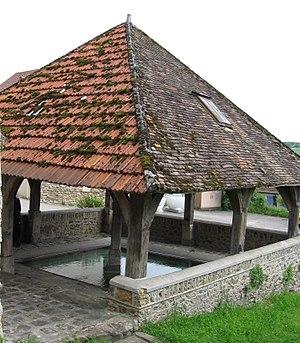
Lavoir de Chaton. (commune de Vendrest, département de la Seine-et-Marne, région Île-de-France).
Vendrest est une commune française située dans le département de Seine-et-Marne en région Île-de-France.